Citadel of Parma

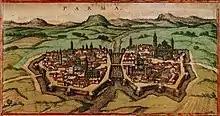
Sixteenth-century map of the city of Parma in the early days of the duchy.

The choice of the pentagonal shape adopted for the citadel of Parma has its roots in the long debate that took place during the 15th and 16th centuries about what was the right number of bastions to give the structure for better defensibility for strategic purposes. The maintenance of a radiocentric shape, consistent with the Renaissance conception of the city, and the pursuit of features of extreme functionality of the complex were the two main causes that led to the choice of the pentagonal shape for the construction of citadels. The study of fortifications, in which every single technical-geometric element is carefully dosed in order to achieve the most suitable shape and size, sees the maintenance of a physical centrality as a necessary element to be able to reconcile and mold the shape of the fortress with the characteristics of the surrounding territory. Hence the choice of a five-sided, elongated shape rather than an equilateral one. In the second half of the century, after several realizations, the pentagonal shape would be chosen, as in the Fortezza da Basso in Florence (1533) and the Cittadella Farnesiana in Piacenza (1547), designed by Antonio da Sangallo the Younger.